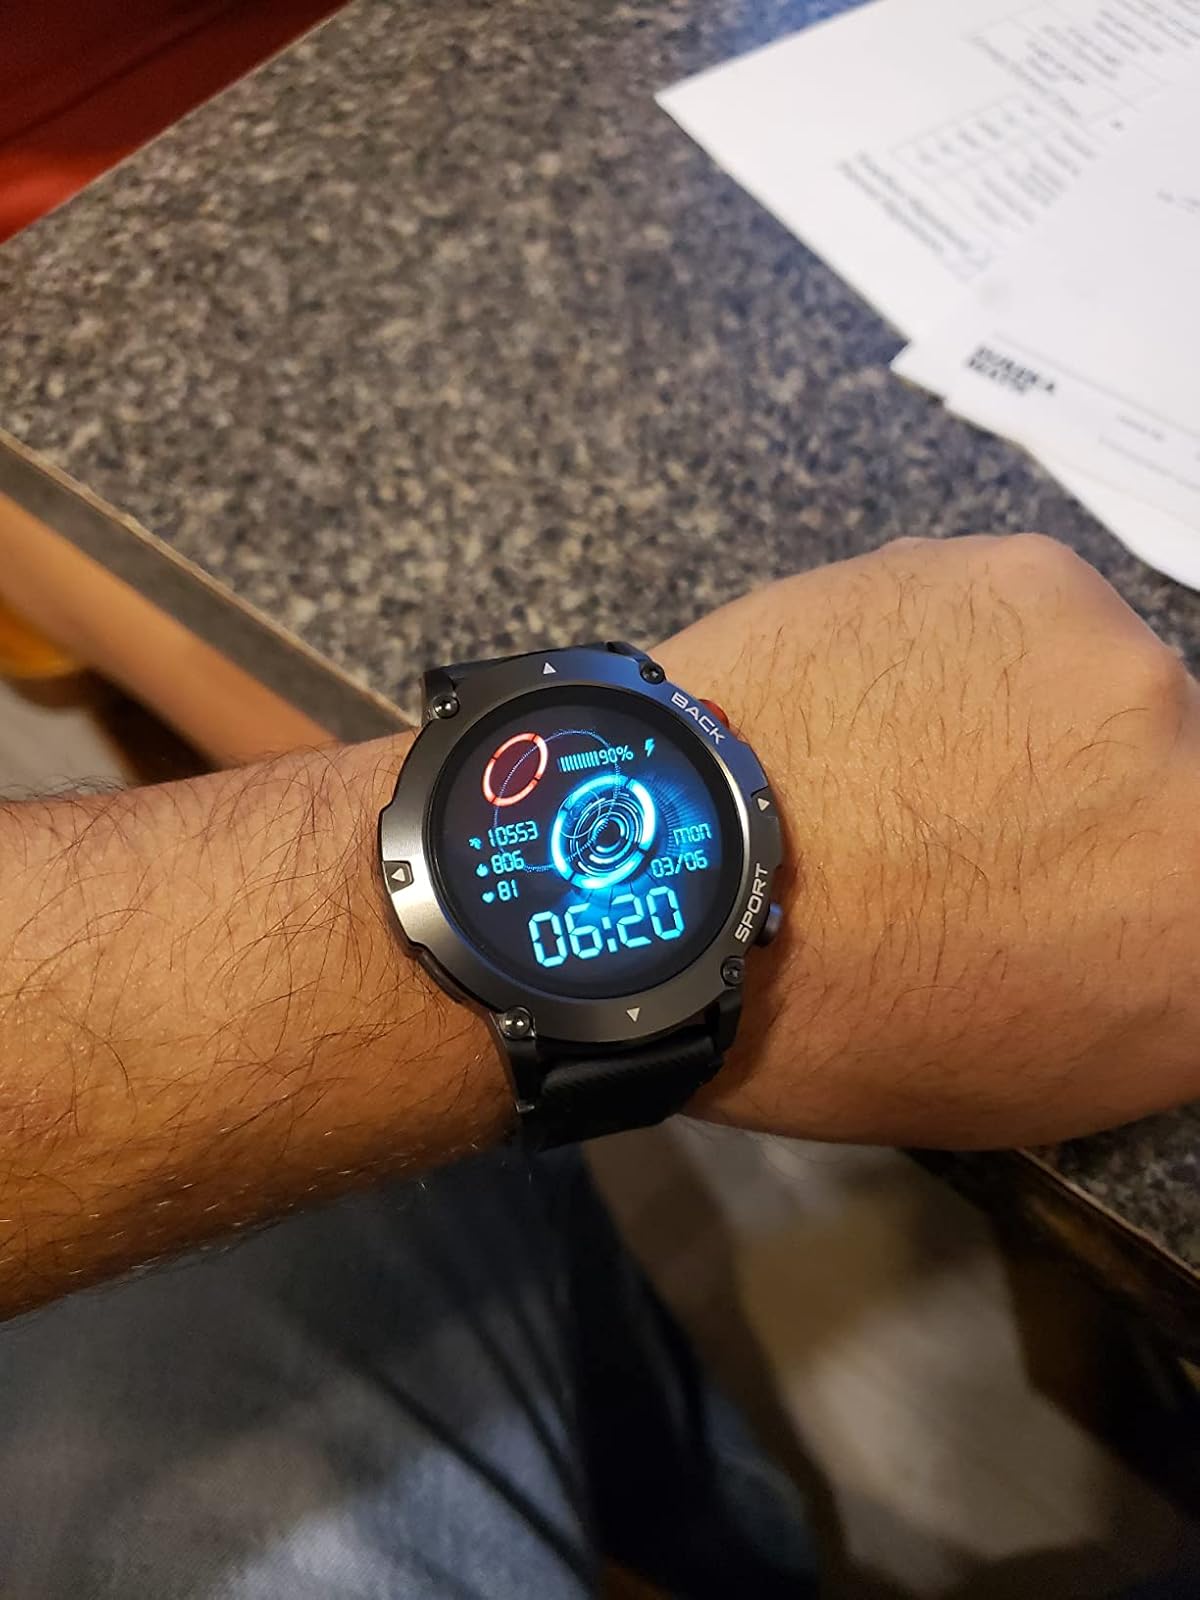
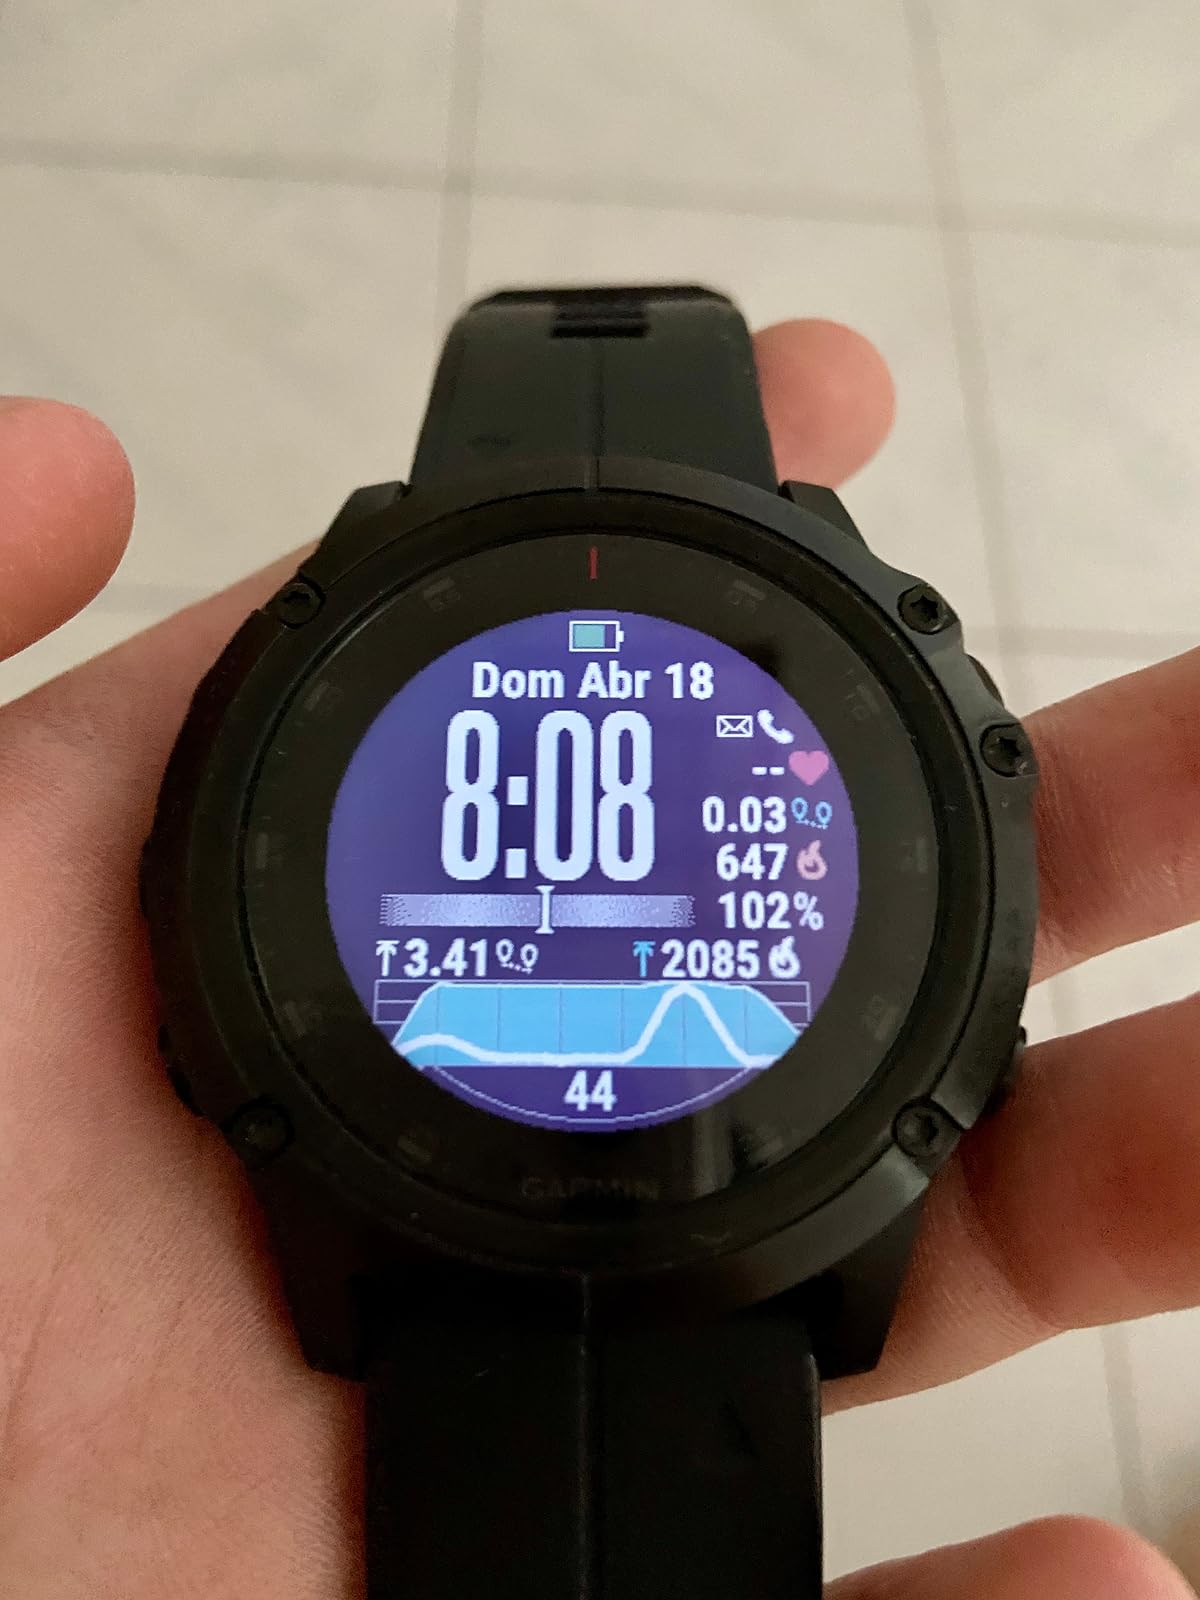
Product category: smartwatch
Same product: no